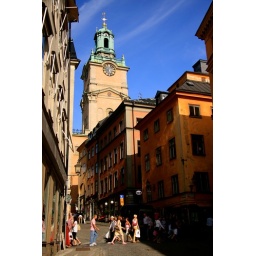
Sidewalk and clock tower in Old City.